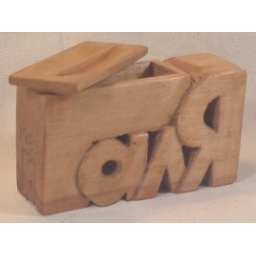
Fir tree box in carving reading in Russian the first name &amp;quot;Galya&amp;quot; (1983)